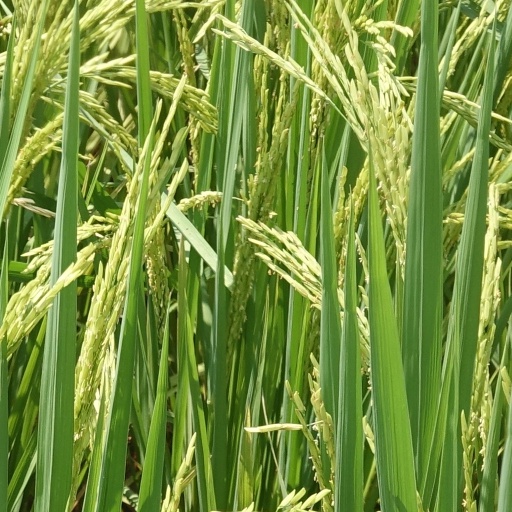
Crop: rice